Computer graphics

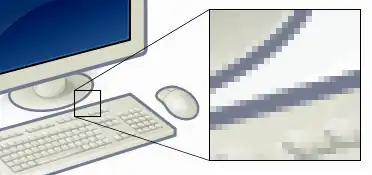
In the enlarged portion of the image individual pixels are rendered as squares and can be easily seen.

CGI became ubiquitous in earnest during this era. Video games and CGI cinema had spread the reach of computer graphics to the mainstream by the late 1990s and continued to do so at an accelerated pace in the 2000s. CGI was also adopted "en masse" for television advertisements widely in the late 1990s and 2000s, and so became familiar to a massive audience.